Mona Wilson

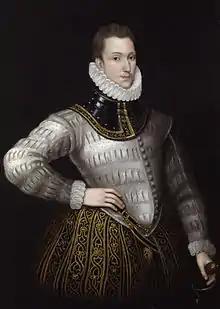
Sir Philip Sidney

After a four-year gap Wilson's next book was a study of Sir Philip Sidney (1931), which combined a biography with literary criticism of his writings, contrasting his disciplined poetry with his elaborate and ornamented prose style. The book was praised by reviewers, although her own prose style was thought "here and there rather dryly matter-of-fact". "The Times" concluded its review: